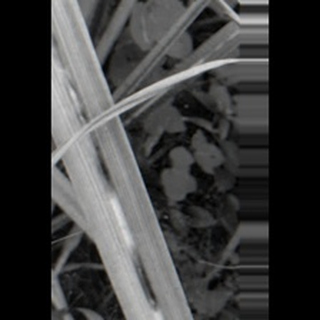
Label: sugarcane_red_rot